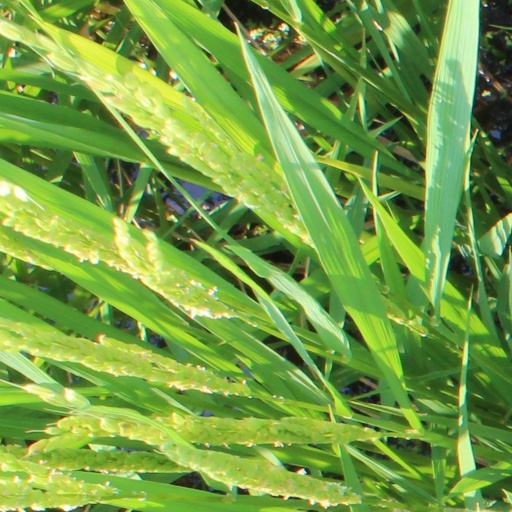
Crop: rice